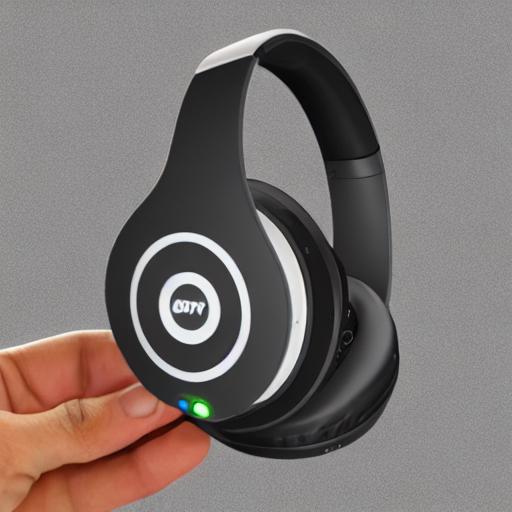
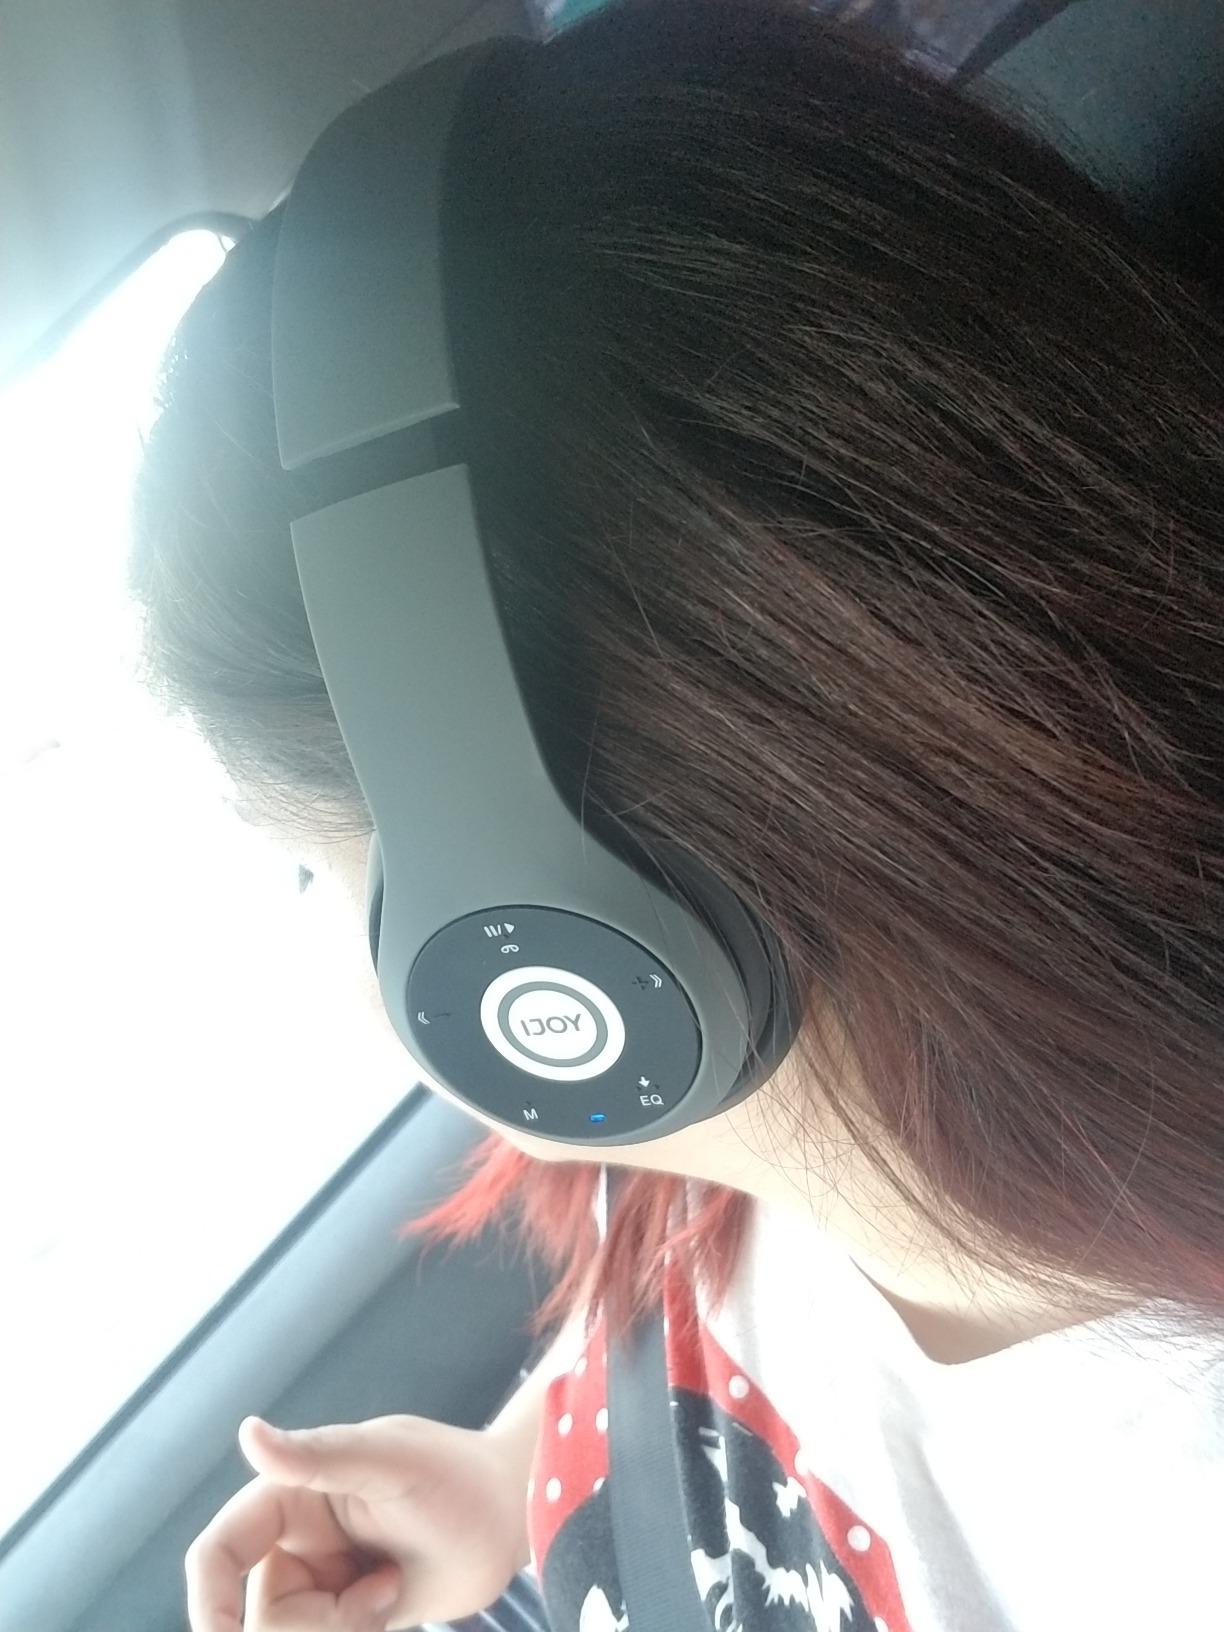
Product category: headphones
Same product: no